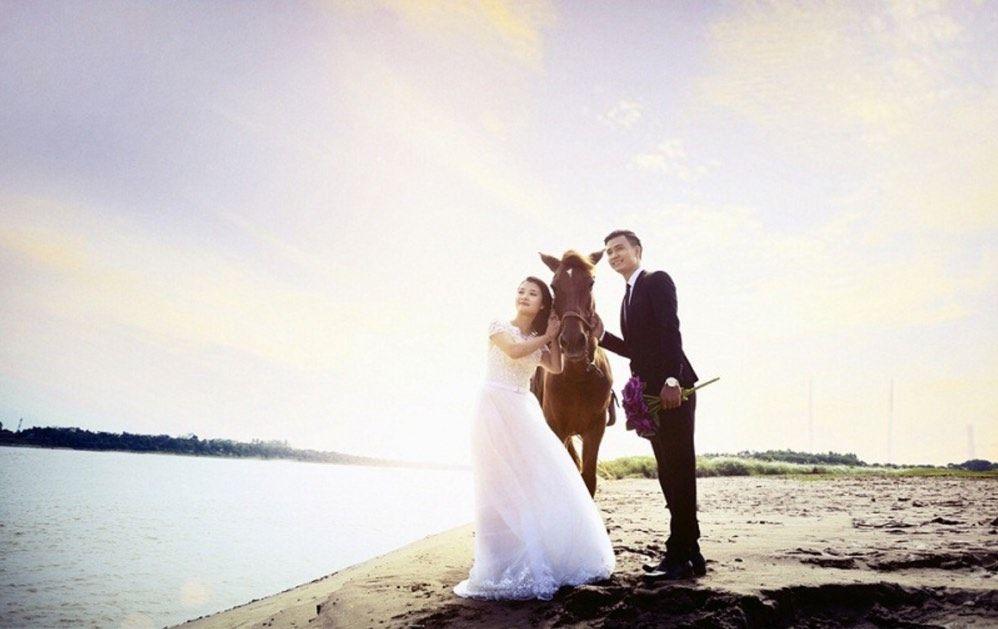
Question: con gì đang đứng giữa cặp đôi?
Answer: con ngựa